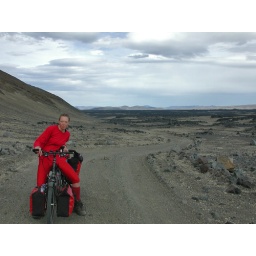
The lady in red in het grauwe landschap van IJsland, op weg naar de Askja.Foto: Johan Stuijt.